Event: Nepal Earthquake
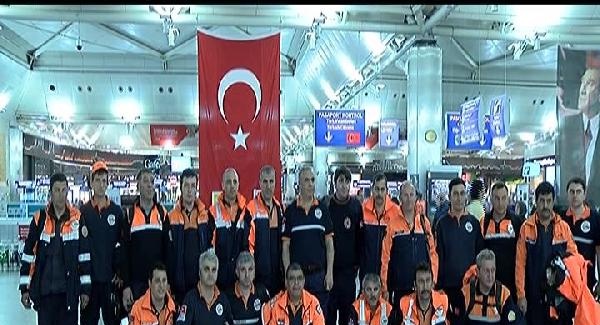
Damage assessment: no_damage